The Precipice (Goncharov novel)

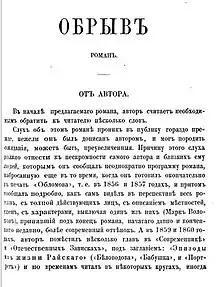
First publication in "Vestnik Evropy"

The Precipice, also translated as Malinovka Heights, is the third and the last novel by Ivan Goncharov, first published in January–May 1869 issues of "Vestnik Evropy" magazine. The novel, conceived in 1849, took twenty years to be completed and has been preceded by the publication of the three extracts: "Sophja Nikolayevna Belovodova" ("Sovremennik", No.2, 1860), "Grandmother" and "Portrait" ("Otechestvennye Zapiski", Nos.1-2, 1861). The author considered it to be his most definitive work, in which he fully realized his grand artistic ambition. Less successful than its predecessor "Oblomov" (1859), "The Precipice" is still regarded as one of the Russian literature's classics.